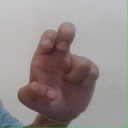
अक्षर: अ